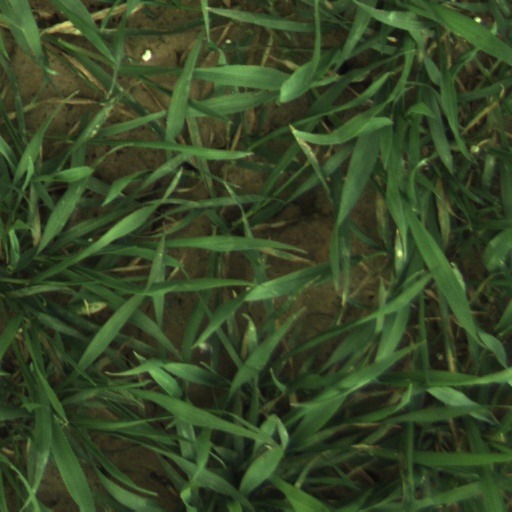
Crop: wheat